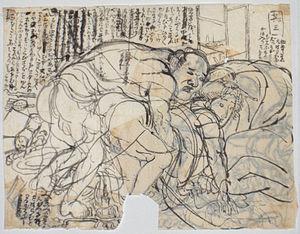
Toyohara Kunichika, né le 30 juin 1835 – mort le 1ᵉʳ juillet 1900 est un artiste d'estampes japonaises ukiyo-e. Doué d'un talent qui se révèle dès l'enfance, il est à treize ans l'élève de l'artiste ukiyo-e le plus notable d'Edo à ce moment, Kunisada. Son profond intérêt pour le théâtre kabuki et la grande connaissance qu'il en a le mènent à centrer son œuvre sur les estampes d'acteurs de kabuki ainsi que sur la représentation de scènes des pièces populaires de l'époque.